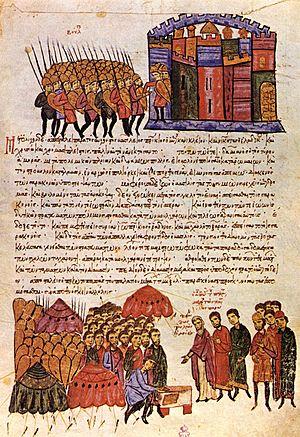
Le tsar Siméon Iᵉʳ le Grand, en bulgare Симеон I Велики, translittéré Simeon I Veliki, régna sur la Bulgarie entre 893 et 27 mai 927. Les campagnes qu'il mena contre l'Empire byzantin, les Magyars et les Serbes conduisirent à l'apogée territoriale de la Bulgarie, qui devint la puissance dominante des Balkans et de l'Europe orientale. Son époque, également marquée par une prospérité culturelle sans précédent, fut par la suite considérée comme l'âge d'or de la civilisation bulgare.